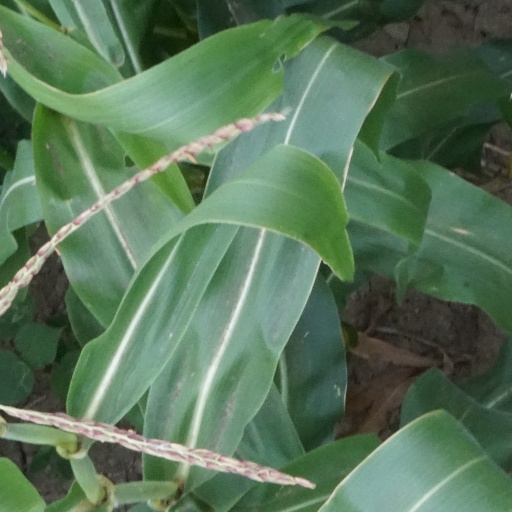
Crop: maize; corn